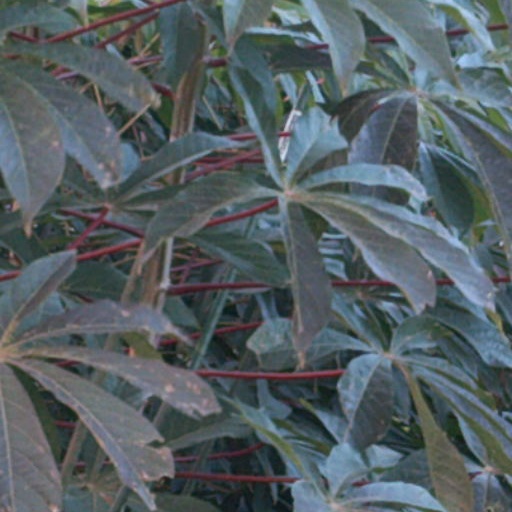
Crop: cassava